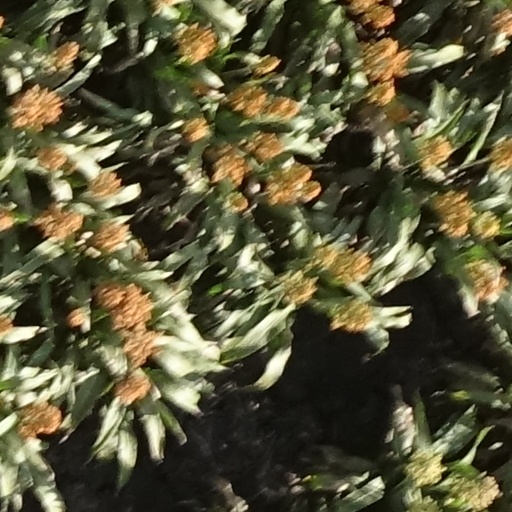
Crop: sorghum